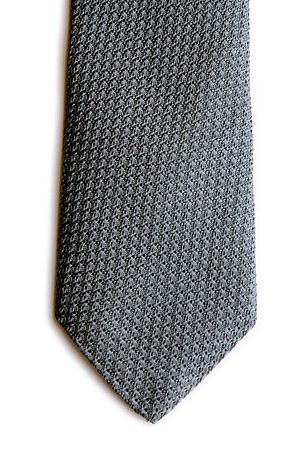
Grenadin (tekstil)
Slips af sølvfarvet silke i grenadinvævning.
Grenadin er en vævning af lys, åben, gaze-lignende tekstur fra en jacquardvæv. Oprindeligt blev det fremstillet i Italien og båret som sort silkeblonde i Frankrig i 1700-tallet. Det væves i dag af silke til slips.